Brunnenthal, Switzerland

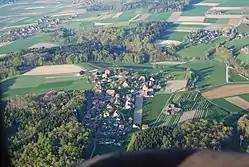
Brunnenthal

Brunnenthal is first mentioned in 1387 as "Wernher von Brunnental". In 1396 it was mentioned as "Brunental".